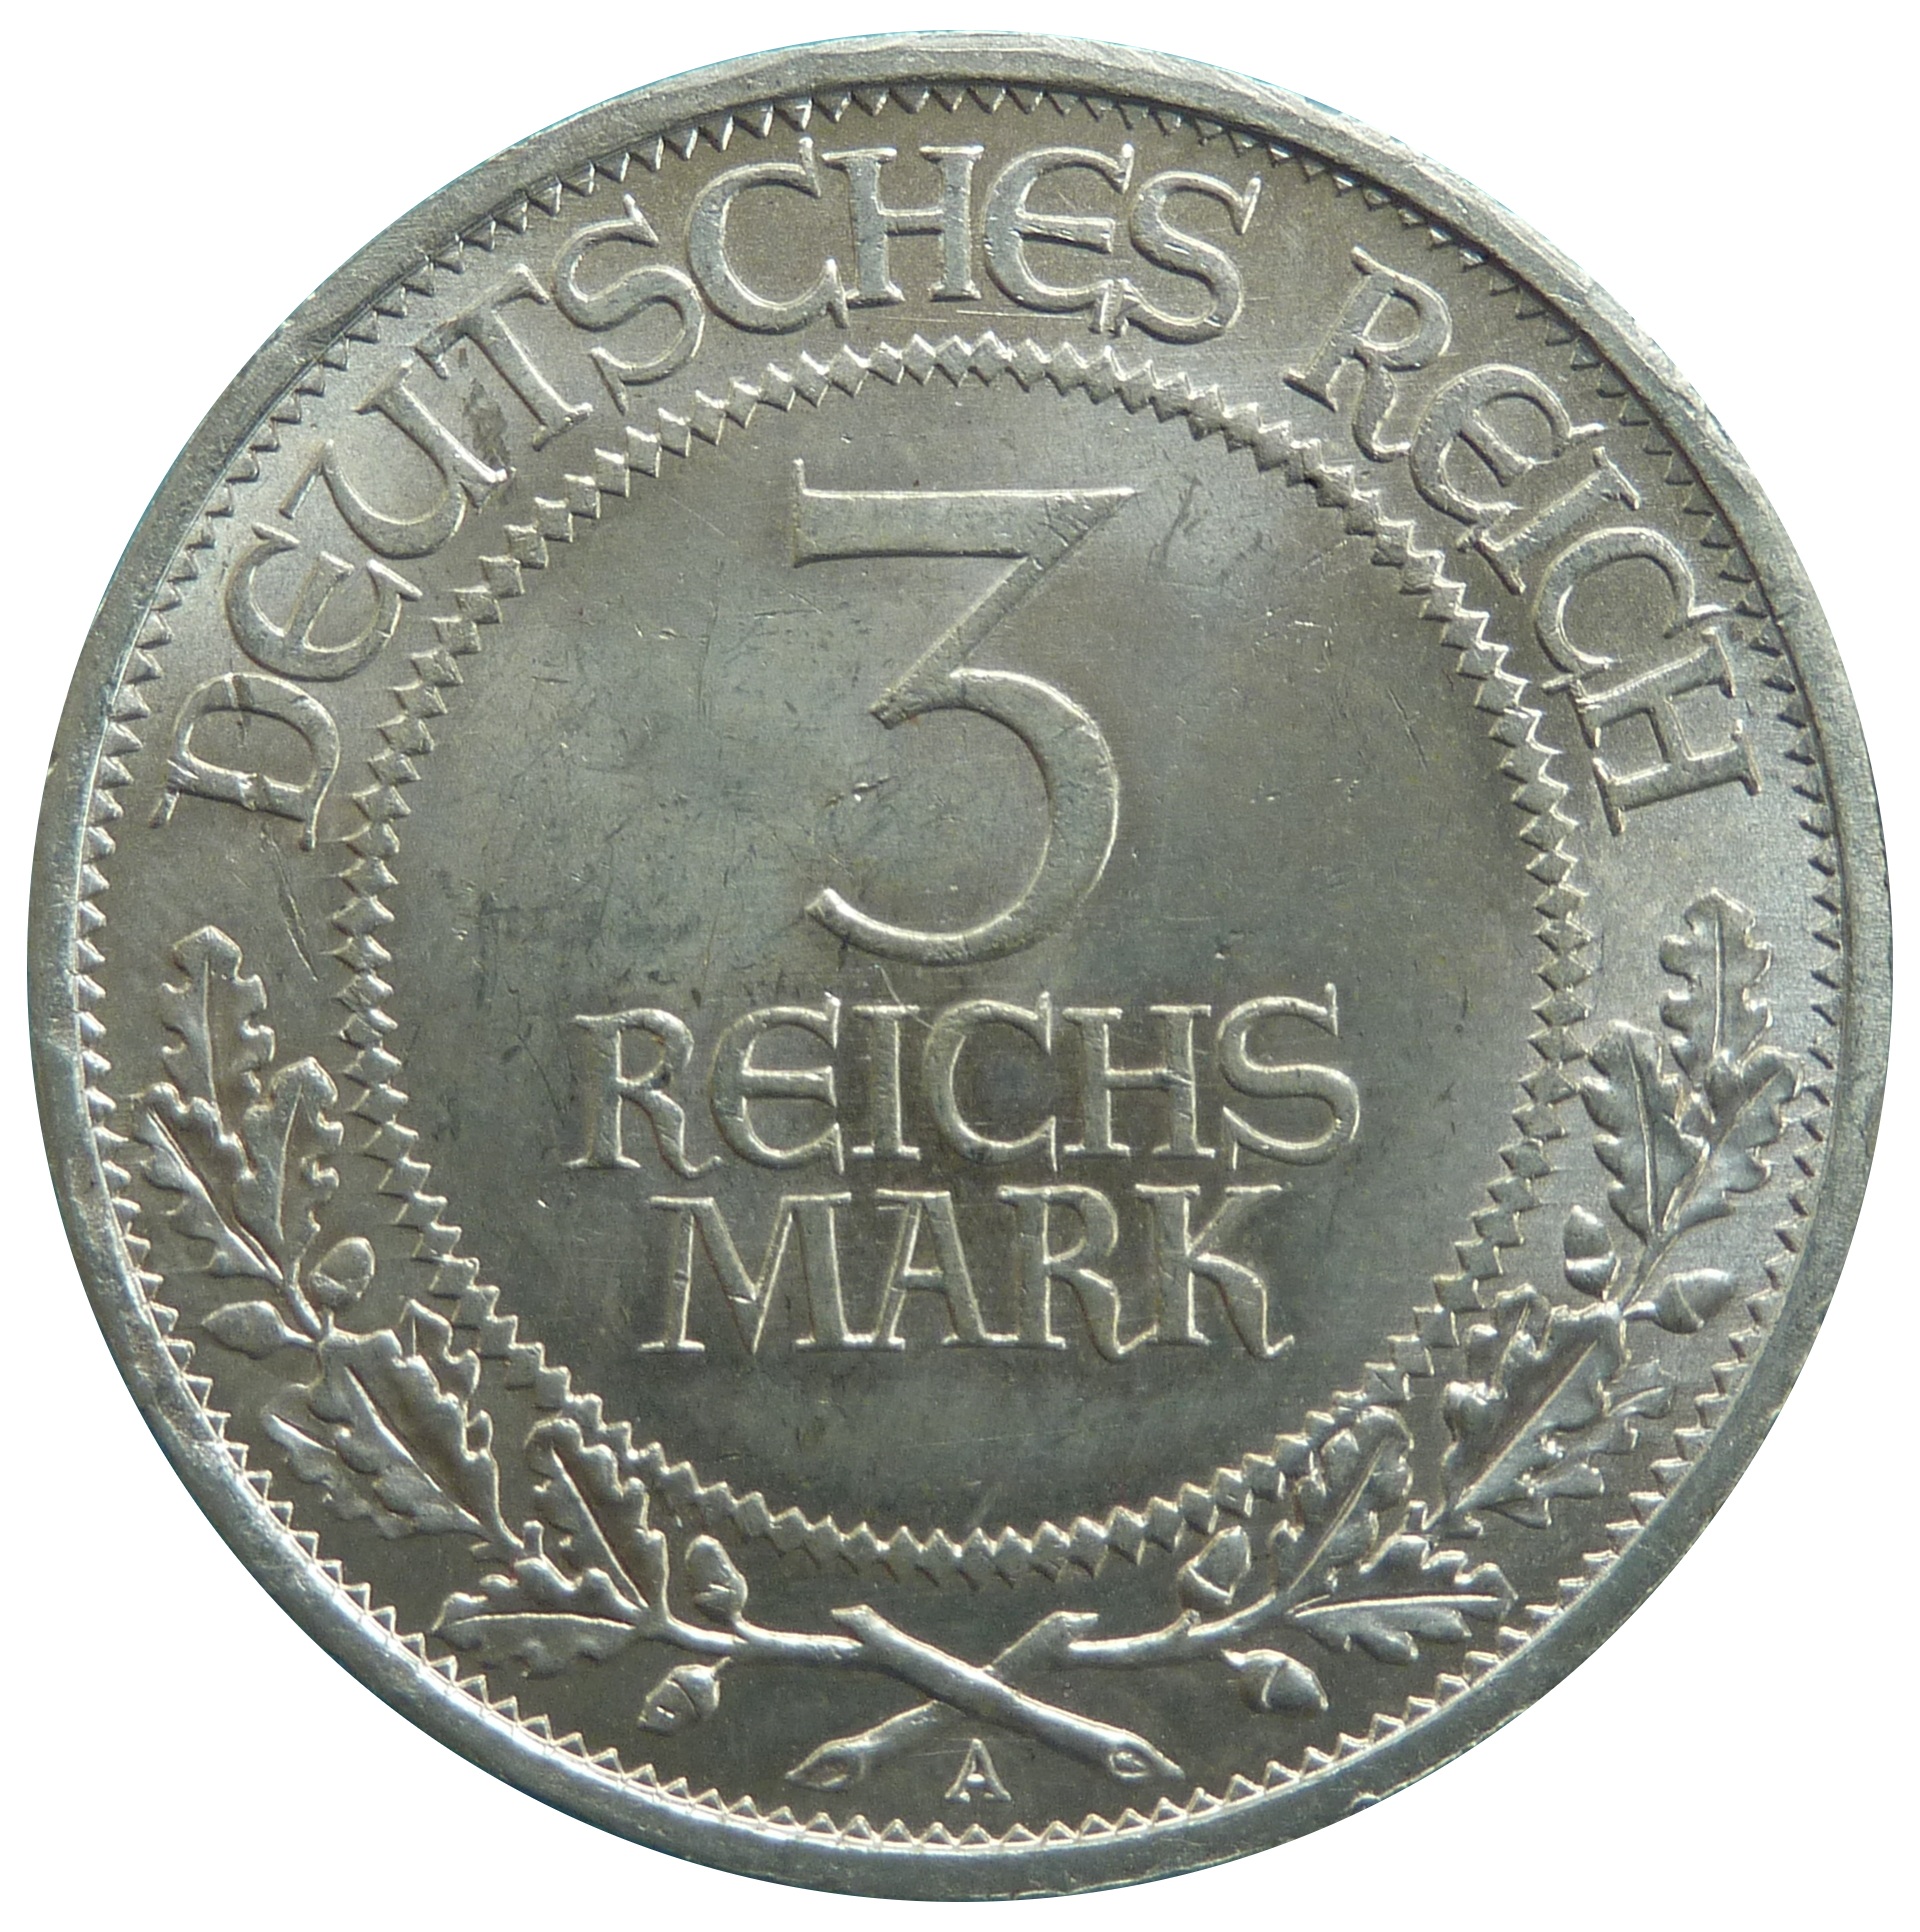
symbol, metal, money, cash, face, silver, currency, coin, quarter, finance, exchange, commemorative, numismatics